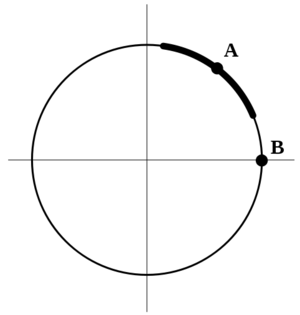
En mathématiques, le théorème des fonctions implicites est un résultat de géométrie différentielle. Certaines courbes sont définies par une équation cartésienne, c'est-à-dire une équation de la forme f = 0, où x et y décrivent les nombres réels. Le théorème indique que si la fonction f est suffisamment régulière au voisinage d'un point de la courbe, il existe une fonction φ de ℝ dans ℝ et au moins aussi régulière que telle que localement, la courbe et le graphe de la fonction φ sont confondus. Plus précisément, si vérifie l'équation, si f est continûment différentiable et que sa dérivée partielle par rapport à y en n'est pas nulle, alors il existe un voisinage de sur lequel la zone s'identifie au graphe de φ.